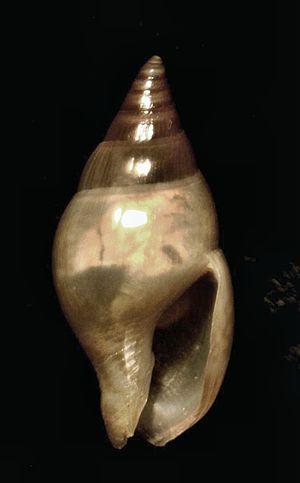
Columbellidae est une famille de mollusques gastéropodes de l'ordre des Neogastropoda.